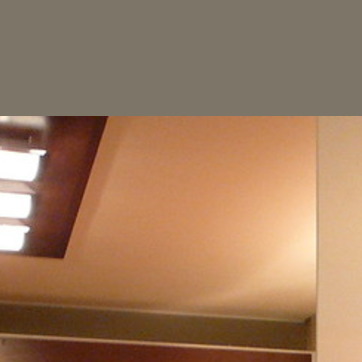
Material: painted